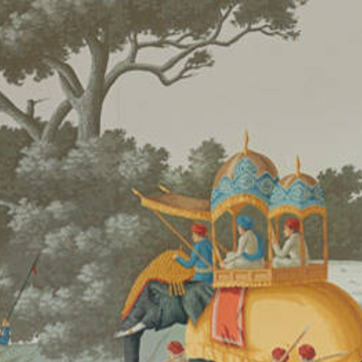
Material: wallpaper